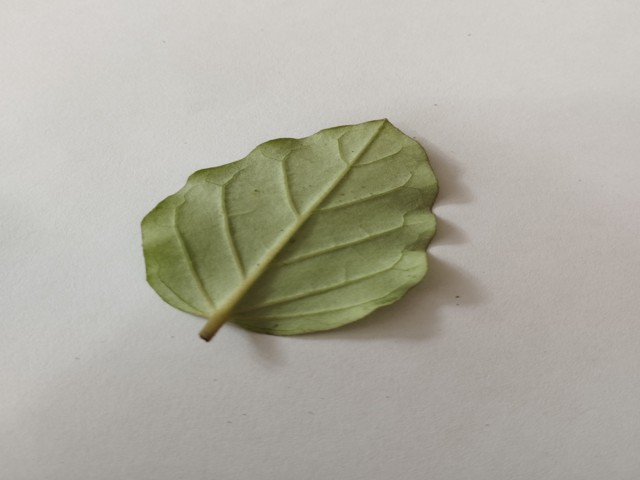
Plant: punarnava